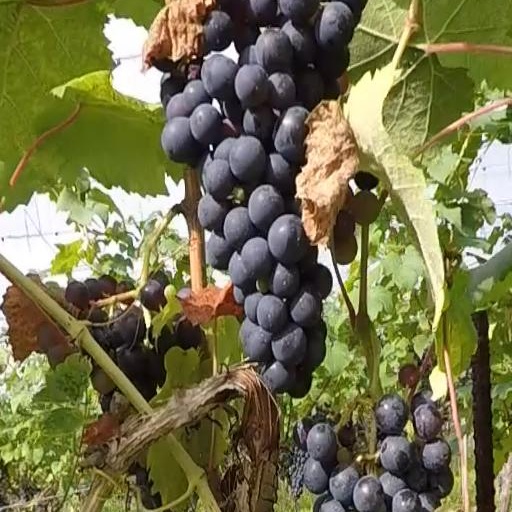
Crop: grape